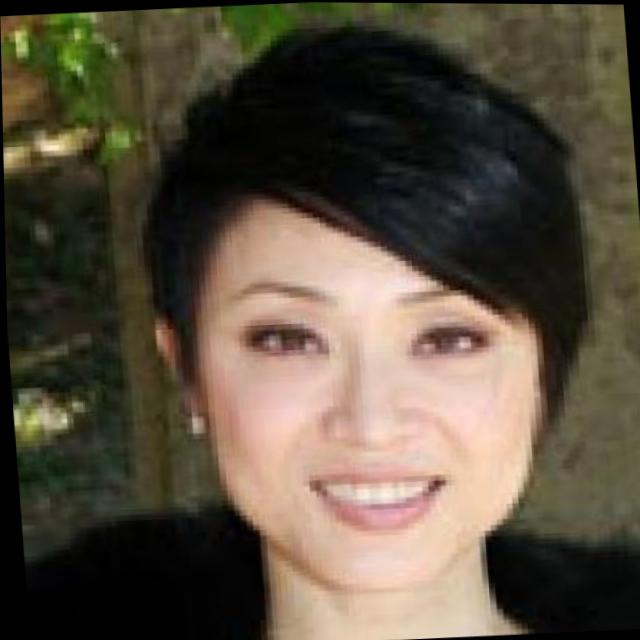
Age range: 21-44